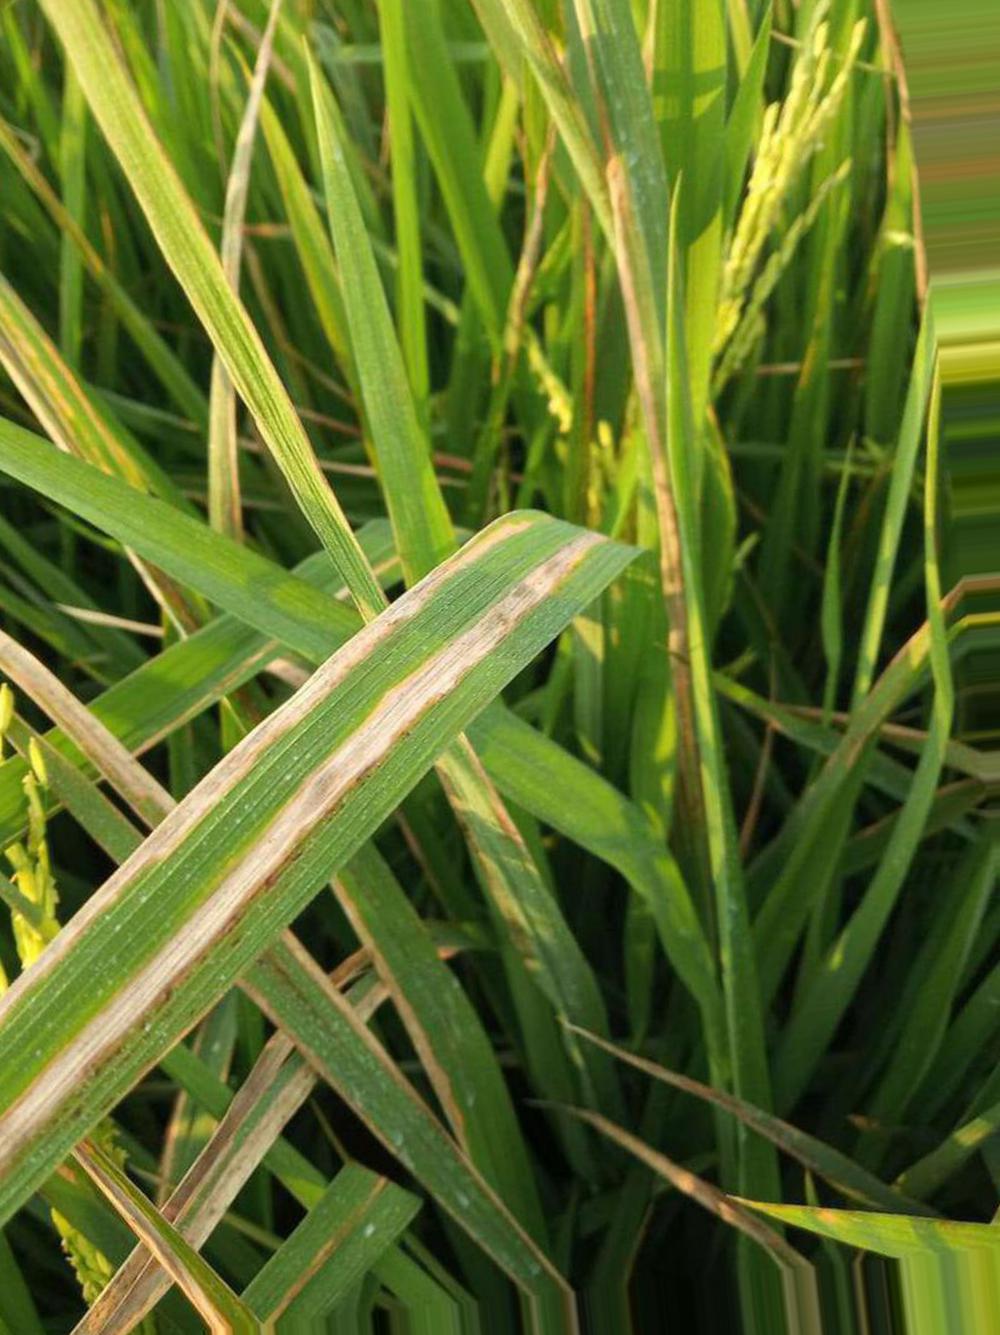
Nhãn: Bệnh Bạc lá (Bacterial leaf blight)